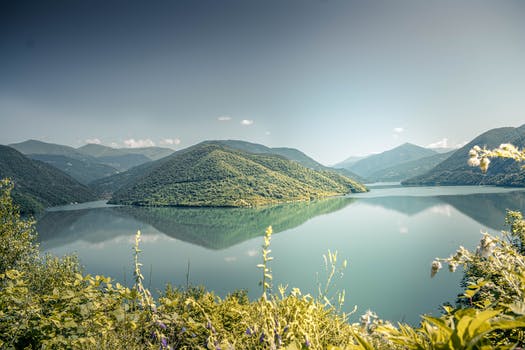
Label: No Watermark